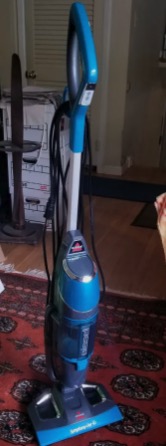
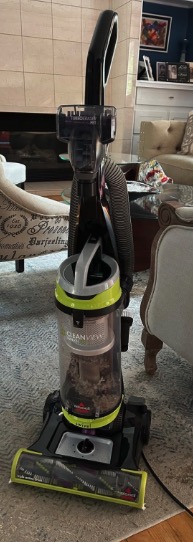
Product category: items_vacuum
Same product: no